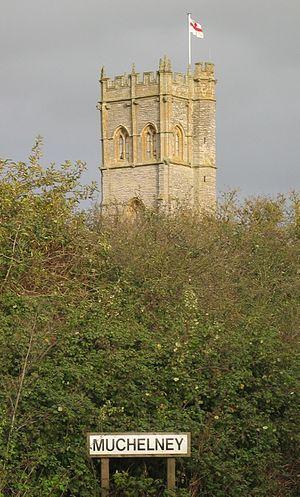
Muchelney est un village et une paroisse civile du Somerset, en Angleterre. Il est situé à 6 km environ au sud-ouest de la ville de Somerton, sur les berges de la Parrett. Administrativement, il relève du district du South Somerset. Au moment du recensement de 2011, il comptait 195 habitants.